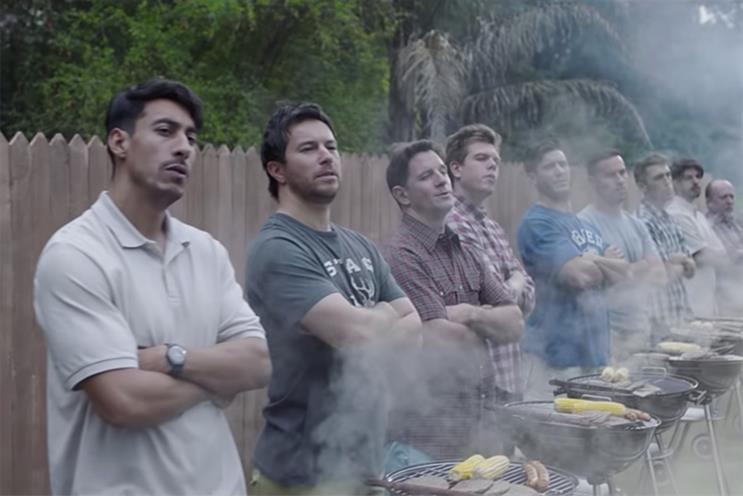
Gender: men